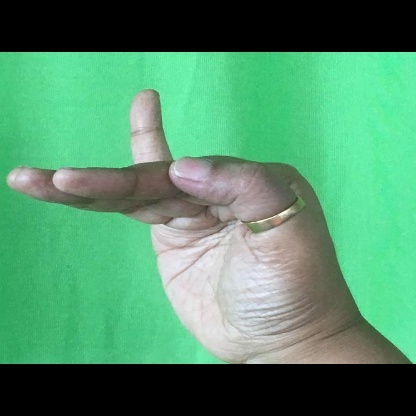
Mudra: Hamsapaksha